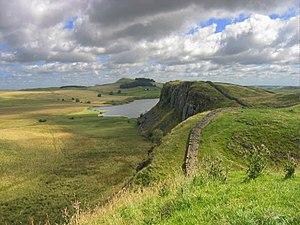
William Petty est un érudit, professeur, amateur d'art et aventurier.